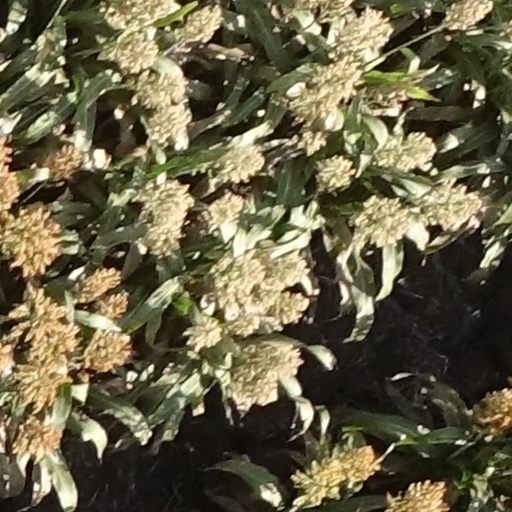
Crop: sorghum